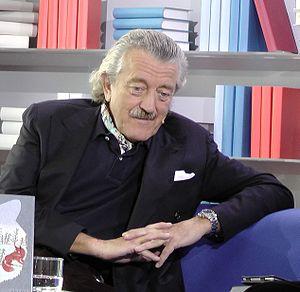
Dieter Meier est un artiste et un musicien suisse. Il est avant tout célèbre pour le duo qu'il forme avec Boris Blank dans le groupe de musique électronique Yello. Il est également réalisateur et homme d'affaires.